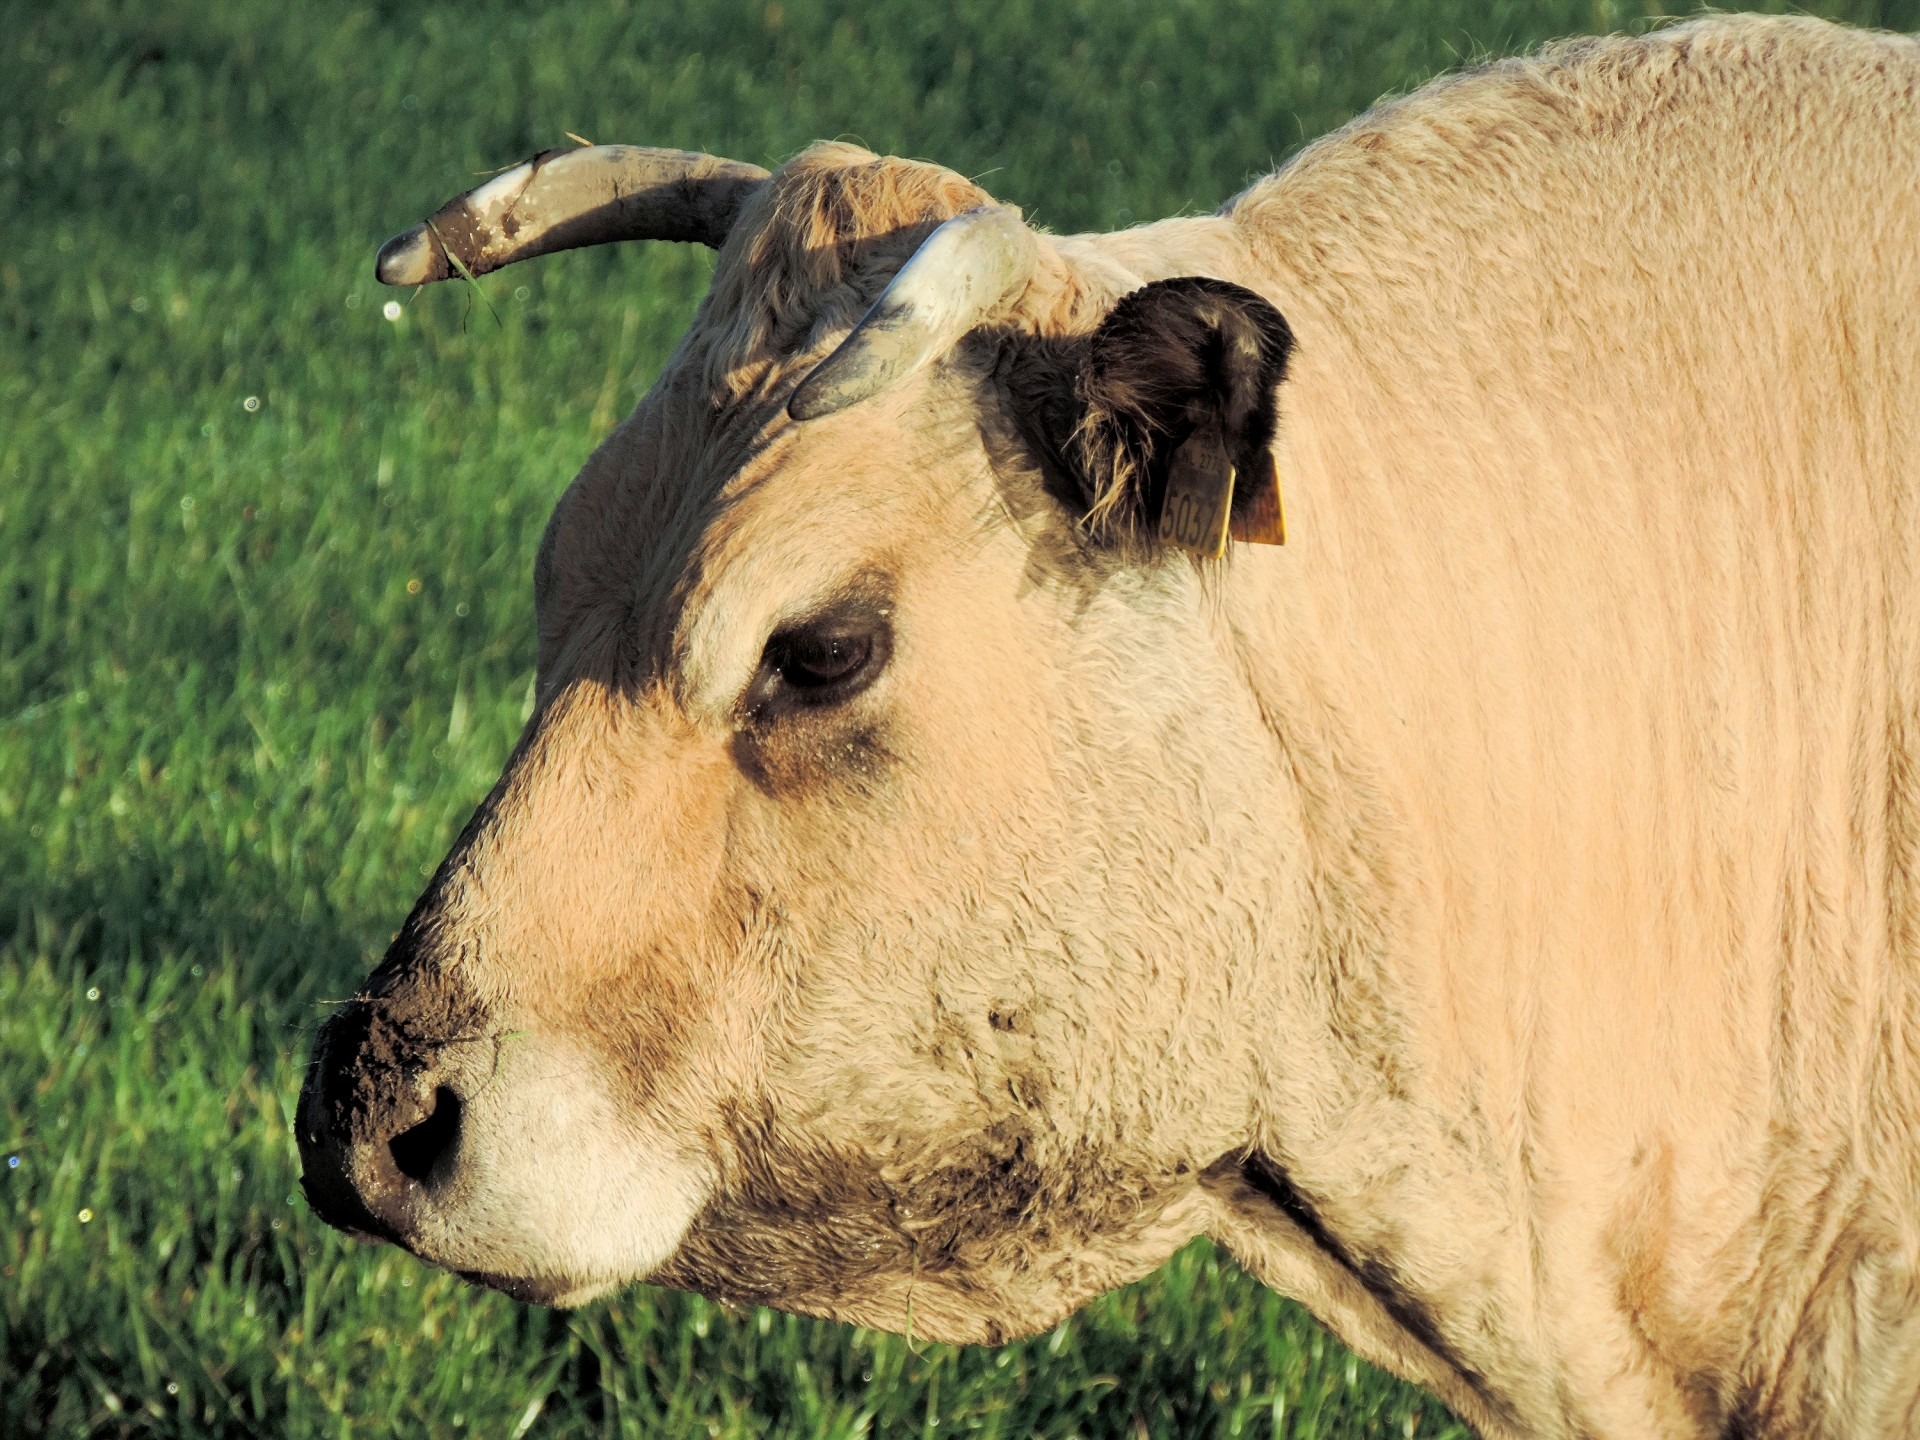
grass, field, farm, meadow, animal, looking, male, wildlife, horn, fur, cattle, pasture, grazing, sheep, mammal, fauna, close up, bull, ears, hide, vertebrate, domestic, curious, breed, dairy cow, cattle like mammal, cow goat family, cream colored